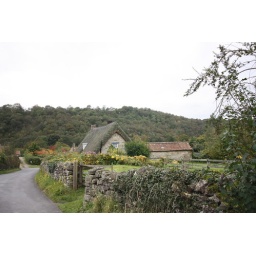
A cottage in Riveaulx that ust nestled behind the stone wall